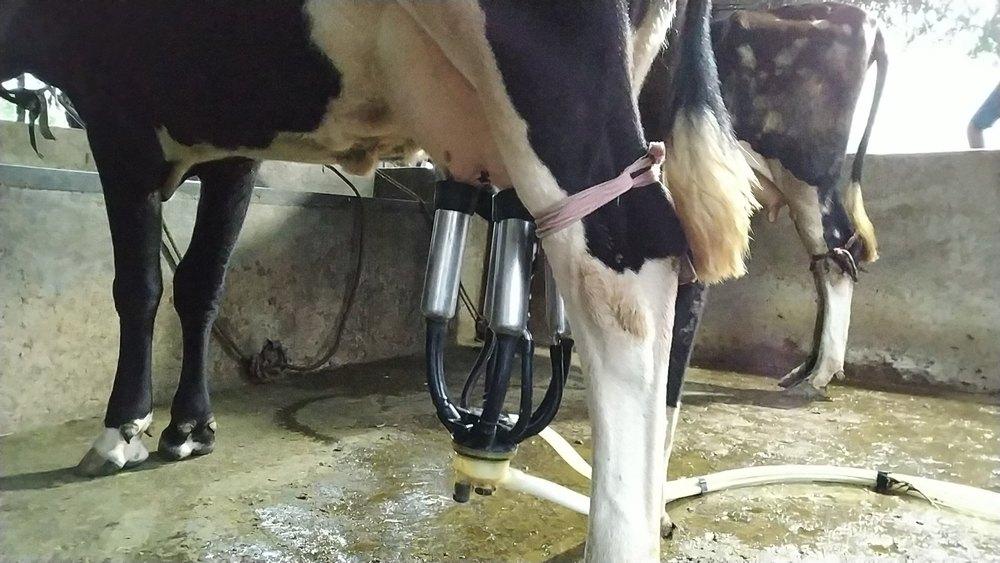
Hii ni mashine ya kukamua ng'ombe kama inavyotumika ambapo tunatazama kuwa ng'ombe hawa wamefungwa miguu za nyuma huku mashine  ikikamua maziwa.Hii inaashiria kuwa kilimo ambayo inaendelea katika sehemu haya ni kufugwa kwa mifugo kwa ajili ya kupata maziwa.